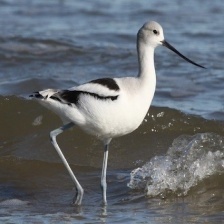
Species: AMERICAN AVOCET
Scientific name: PSITTACULA EUPATRIA